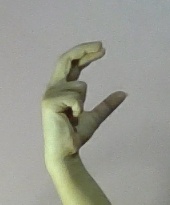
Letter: thal